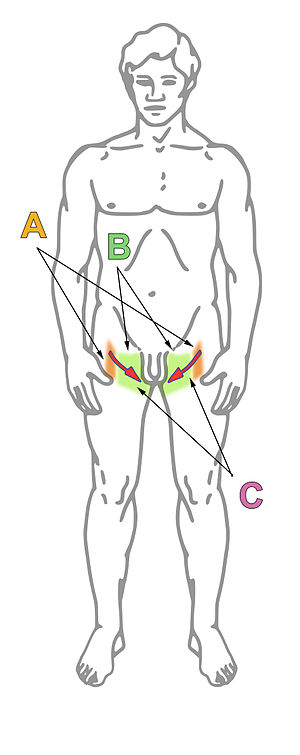
Cremasterrefleks
Område A (orange) repræsenterer området af sensoriske fibre der kontrolleres af nervus genitofemoralis; område B (grøn) repræsenterer området kontrolleret af nervus ilioinguinalis; pil C (rød med blå kant) viser retningen og placeringen hvor huden skal røres for at skabe denne refleks.
Cremasterrefleksen er en overfladisk refleks hos mænd.